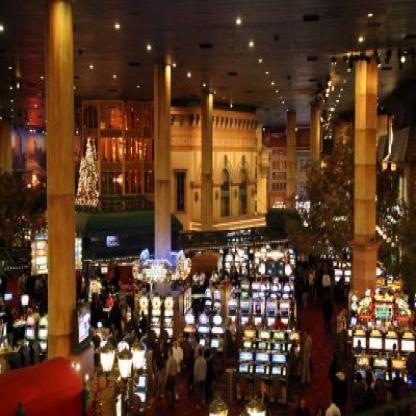
Scene: Indoor